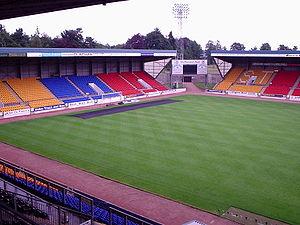
Cet article présente une liste des principaux stades de football en Écosse. Bien que destinés au football, il n'est pas rare que ces stades accueillent aussi d'autres sports mais aussi des courses de lévriers, des courses de speedway et de stock-car et des concerts.
Le McDiarmid Park est un stade de football situé à Perth.